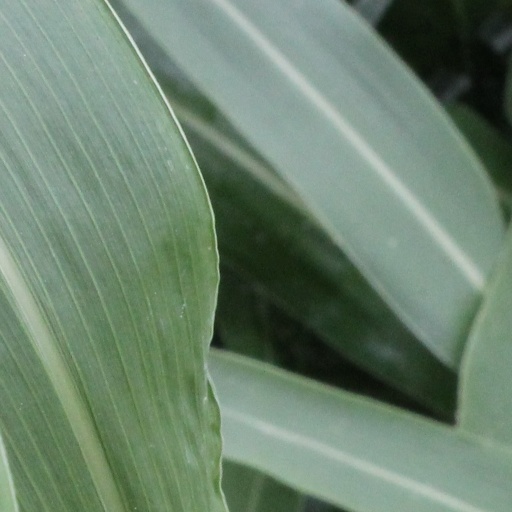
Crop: sorghum